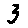
Label: 3